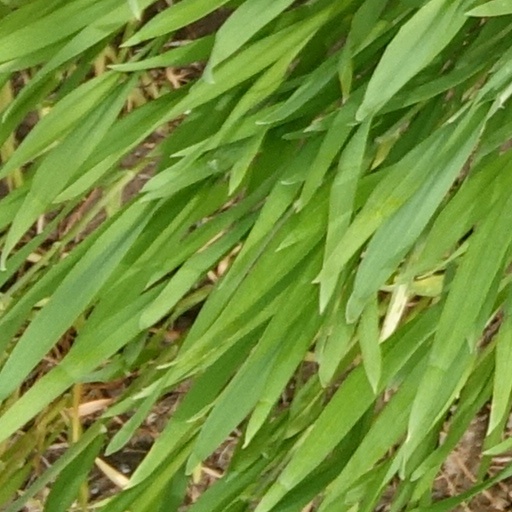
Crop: wheat